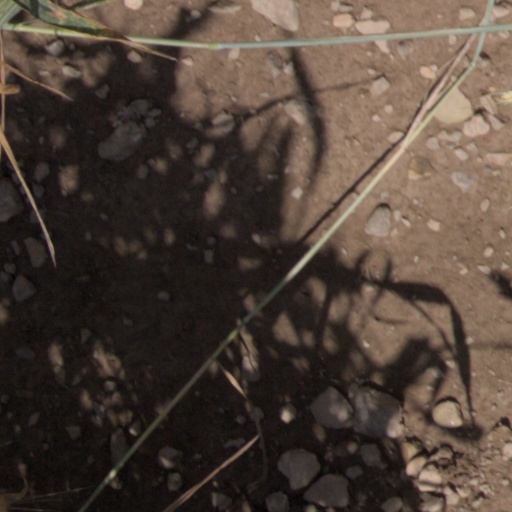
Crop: wheat